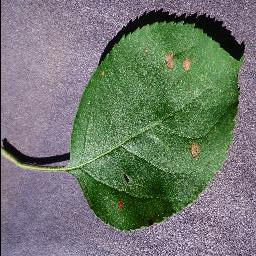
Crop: apple
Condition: black_rot